Canvey Island

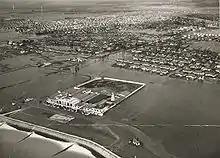
The flooded sea front, amusements and residential areas in 1953

On 1 February 1953, the infamous North Sea Flood hit the island during the night and caused the deaths of 58 people. Many of the victims were in the holiday bungalows of the eastern Newlands estate and perished as the water reached ceiling level.